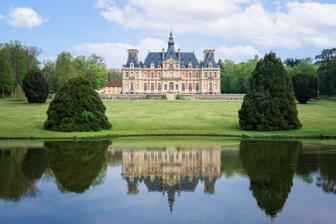
Building: Château de Baronville
Country: France
Year built: 1868
Château de Baronville near Béville-le-Comte , Eure-et-Loir, Centre-Val de Loire, France Château de Baronville Coordinates 48°26′53″N 1°43′52″E / 48.44806°N 1.73111°E / 48.44806; 1.73111 Type château The Château de Baronville is located between Paris and Chartres in France between the towns of Béville-le-Comte and Oinville-sous-Auneau , Eure-et-Loir . It rises in the center of a vast park anchored with several lakes. The château was built for grand receptions during the Second Empire and hosted many prestigious guests. The harmonious architecture of the building is the result of a union between spaciousness and refinement in the classical style. The palace can be visited in group visits and can be rented exclusively. At Baronville, you may celebrate your wedding, hold a seminar or a business meeting, launch a product, or use for a photo shoot or film setting. From the Roman Empire to the Counts de Rougé d’Aligre Nowadays' Baronville is the third château built on the same place. The name Baronville dates back to the Roman Empire . It was at this time that the place was called Baronis Villa, meaning 'house of the baron', itself a title held by 'hommes forts', who were charged with the protection of the empire's borders. In the Middle Ages, the château was a fortified manor house, of which there still remains a significant part of the drainage system, the foundations and cellars. Local legend has it that the Pucelle d'Orléans, or Saint Joan of Arc , saved Baronville and the surrounding countryside from English occupation during the Hundred Years' War . Between 1620 and 1623, a Louis XIII château was built on the same site by Claude de Montescot and his son, Jacques. In 1783, the d' Aligre family bought Baronville. Originally from Chartres , this family had already given two great chancellors of France and Gardes des Sceaux: Etienne Ist, Marquis d'Aligre, Chancellor of France from 1624 to 1635, and Etienne II, Marquis d'Aligre, Chancellor from 1674 to 1677. Etienne François, Marquis d'Aligre and Count de Marans spent a considerable part of his fortune in restoring the château and its former gardens. The property of the d'Aligre family, as well as their name and titles, were transferred by marriage to the noble house of the marquess of Pomereu by royal command on 21 December 1825. Armand, marquis de Pomereu d'Aligre, demolished the second château in 1867 and commissioned the architect Léon de Sanges to design the present château, which was finished in 1868. The same talented workers worked on the roofs of Baronville, of Mont Saint-Michel (France) and on the Statue of Liberty in New York (USA). During the First World War, Catherine de Clermont-Tonnerre, Viscountess de Pomereu d'Aligre, set up a military hospital on the estate. During World War II, Field-Marshal Friedrich Paulus made his headquarters in Baronville, and several other German units (including the Luftwaffe ) occupied the Château. After decades of restorations of the park and the palace, it could be rented for exclusive events since 1980. The Estate is now home of the Count and Countess de Rougé d’Aligre (see House of Rougé ), since the last Pomereu d'Aligre of this line married Count Claude de Rougé. In 2011, the Count Aymeric de Rougé d’Aligre, great-grandson of the Marquis de Pomereu d'Aligre, restored (or "rebuilt") most of the Carrousel de Baronville , in order to host events and seminars. This part opened in 2012, after one year of refurbishments. Aymeric de Rougé manages the entire estate. In 2020, the count de Rougé converts the entire estate into organic farming, making it one of the largest organic estates in the department of Eure-et-Loir and the Paris area. Count de Rougé is also owner of the Champagne Comte de Rougé . As of 2022, the Baronville estate undergoes thorough renovation under the management of its owners, Count Aymeric and Countess Beatrice (granddaughter of US congressman Oliver P. Bolton ) de Rougé d’Aligre. Famous guests Among other famous guests, Baronville hosted Texas’ first lady Anita Thigpen Perry , Pippa Middleton , sister of the princess of Wales , Paul Pogba , Geoffrey Kondogbia , American model Hilary Rhoda , Korean actress Han Ye-seul , Chinese actress Angelababy , Brazilian footballer Ronaldo , French actress Audrey Tautou , Italian-American actor Alessandro Nivola , Daniela Cicarelli , Roger Hanin , Belgian filmstar Benoît Poelvoorde , Prince Jean of Luxembourg , Anne Fontaine , Abdullah bin Abdul Aziz Al Saud , King of Saudi Arabia, French actress Marie Gillain , Sir Elton John , Mr. Pierre Salinger , Michel Galabru , French actor, Emperor Bảo Đại , 13th and last emperor of Vietnam, Charlotte Casiraghi , Philippe Séguin , as well as a considerable number of French ministers, international diplomats and many others. See also Carrousel de Baronville List of châteaux in Eure-et-Loir References